Erie Triangle

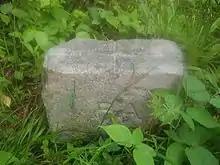
Cornerstone of the Erie Triangle

Most of northwestern Pennsylvania came under American control following the 1784 Treaty of Fort Stanwix with the Iroquois Confederacy. The following year, a boundary dispute between New York and Pennsylvania erupted. Following a surveying effort by Andrew Ellicott representing the Pennsylvanians and James Clinton and Simeon DeWitt representing the New Yorkers, the western edge of New York was set at east of Pennsylvania's Presque Isle, a small peninsula off the coast of Erie, Pennsylvania. However, this left an unclaimed area, which came to be known as the Triangle Lands.